Victoria College, Jersey

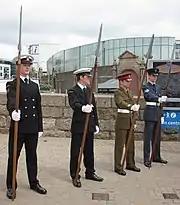
Victoria College cadets commemorating "L'Appel du 18 juin"

The school is owned by the States of Jersey and is governed by a board of governors made up of parent governors, invited governors selected "to reflect an appropriate balance of interests and to help provide links with the local community", and staff governors.